Hunter Archeological Site

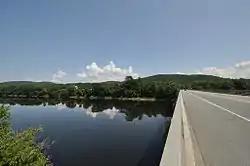
View of Claremont shore near the Ascutney bridge

The Hunter Archeological Site is a significant prehistoric Native American site in Claremont, New Hampshire. Located near the bridge connecting Claremont and Ascutney, Vermont, the site includes seven levels of occupational evidence, including evidence of at least three longhouses. The oldest dates recorded from evidence gathered during excavations in 1967 were to AD 1300. The site was listed on the National Register of Historic Places in 1976.